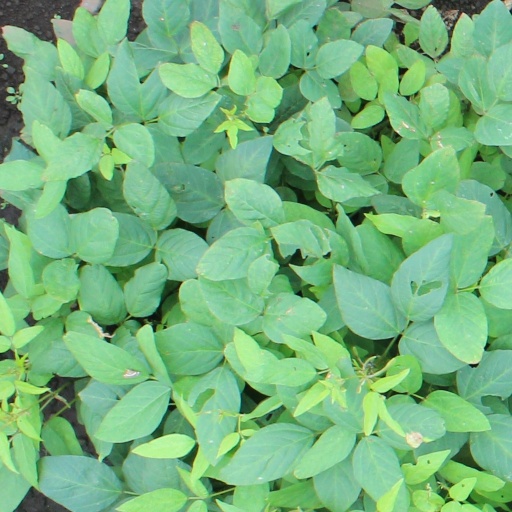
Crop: soybean